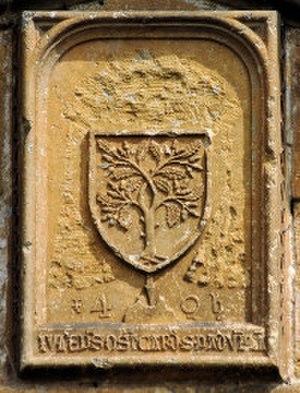
L'abbaye de Gigny, fondée en 880, par Bernon est une des plus anciennes abbayes bénédictines, à l'origine de l'ordre de Cluny.